IsaMill

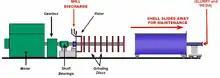
Figure 6. Schematic diagram of an IsaMill showing how the shell slides away from the shaft and grinding disks to allow easy access to the mill's internal components.

The full-scale IsaMills allowed MIM to refine the mill design to allow improved ease of maintenance. For example, the shell design was changed to allow it to split along the horizontal center-line (see Figure 5). This was done to allow the use of a replaceable slip-in liner, avoiding the need for the shell to be sent away for cold rubber lining and the need to have a stock of spare, lined shells. Also, the direction of flow of feed through the mill was reversed, because most of the disk wear occurred at the feed end, which was initially at the drive end of the mill. By changing the feed end to that opposite the drive end, the disks that required most frequent replacement were the first that were removed from the shaft rather than the last (see Figure 6 and Figure 7).